Ayoka Chenzira

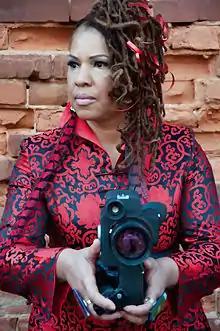

Ayoka "Ayo" Chenzira (born November 8, 1953) is an independent African-American producer, film director, television director, animator, writer, experimental filmmaker, and transmedia storyteller. She is the first African American woman animator and one of a handful of Black experimental filmmakers working since the late 1970s. She has earned international acclaim for her experimental, documentary, animation, and cross-genre filmmaking productions. Her work, as well as her efforts as one of the first African American woman film educators, have led some in the press to describe her as a media activist for social justice and challenging stereotype representations of African Americans in the mainstream media.